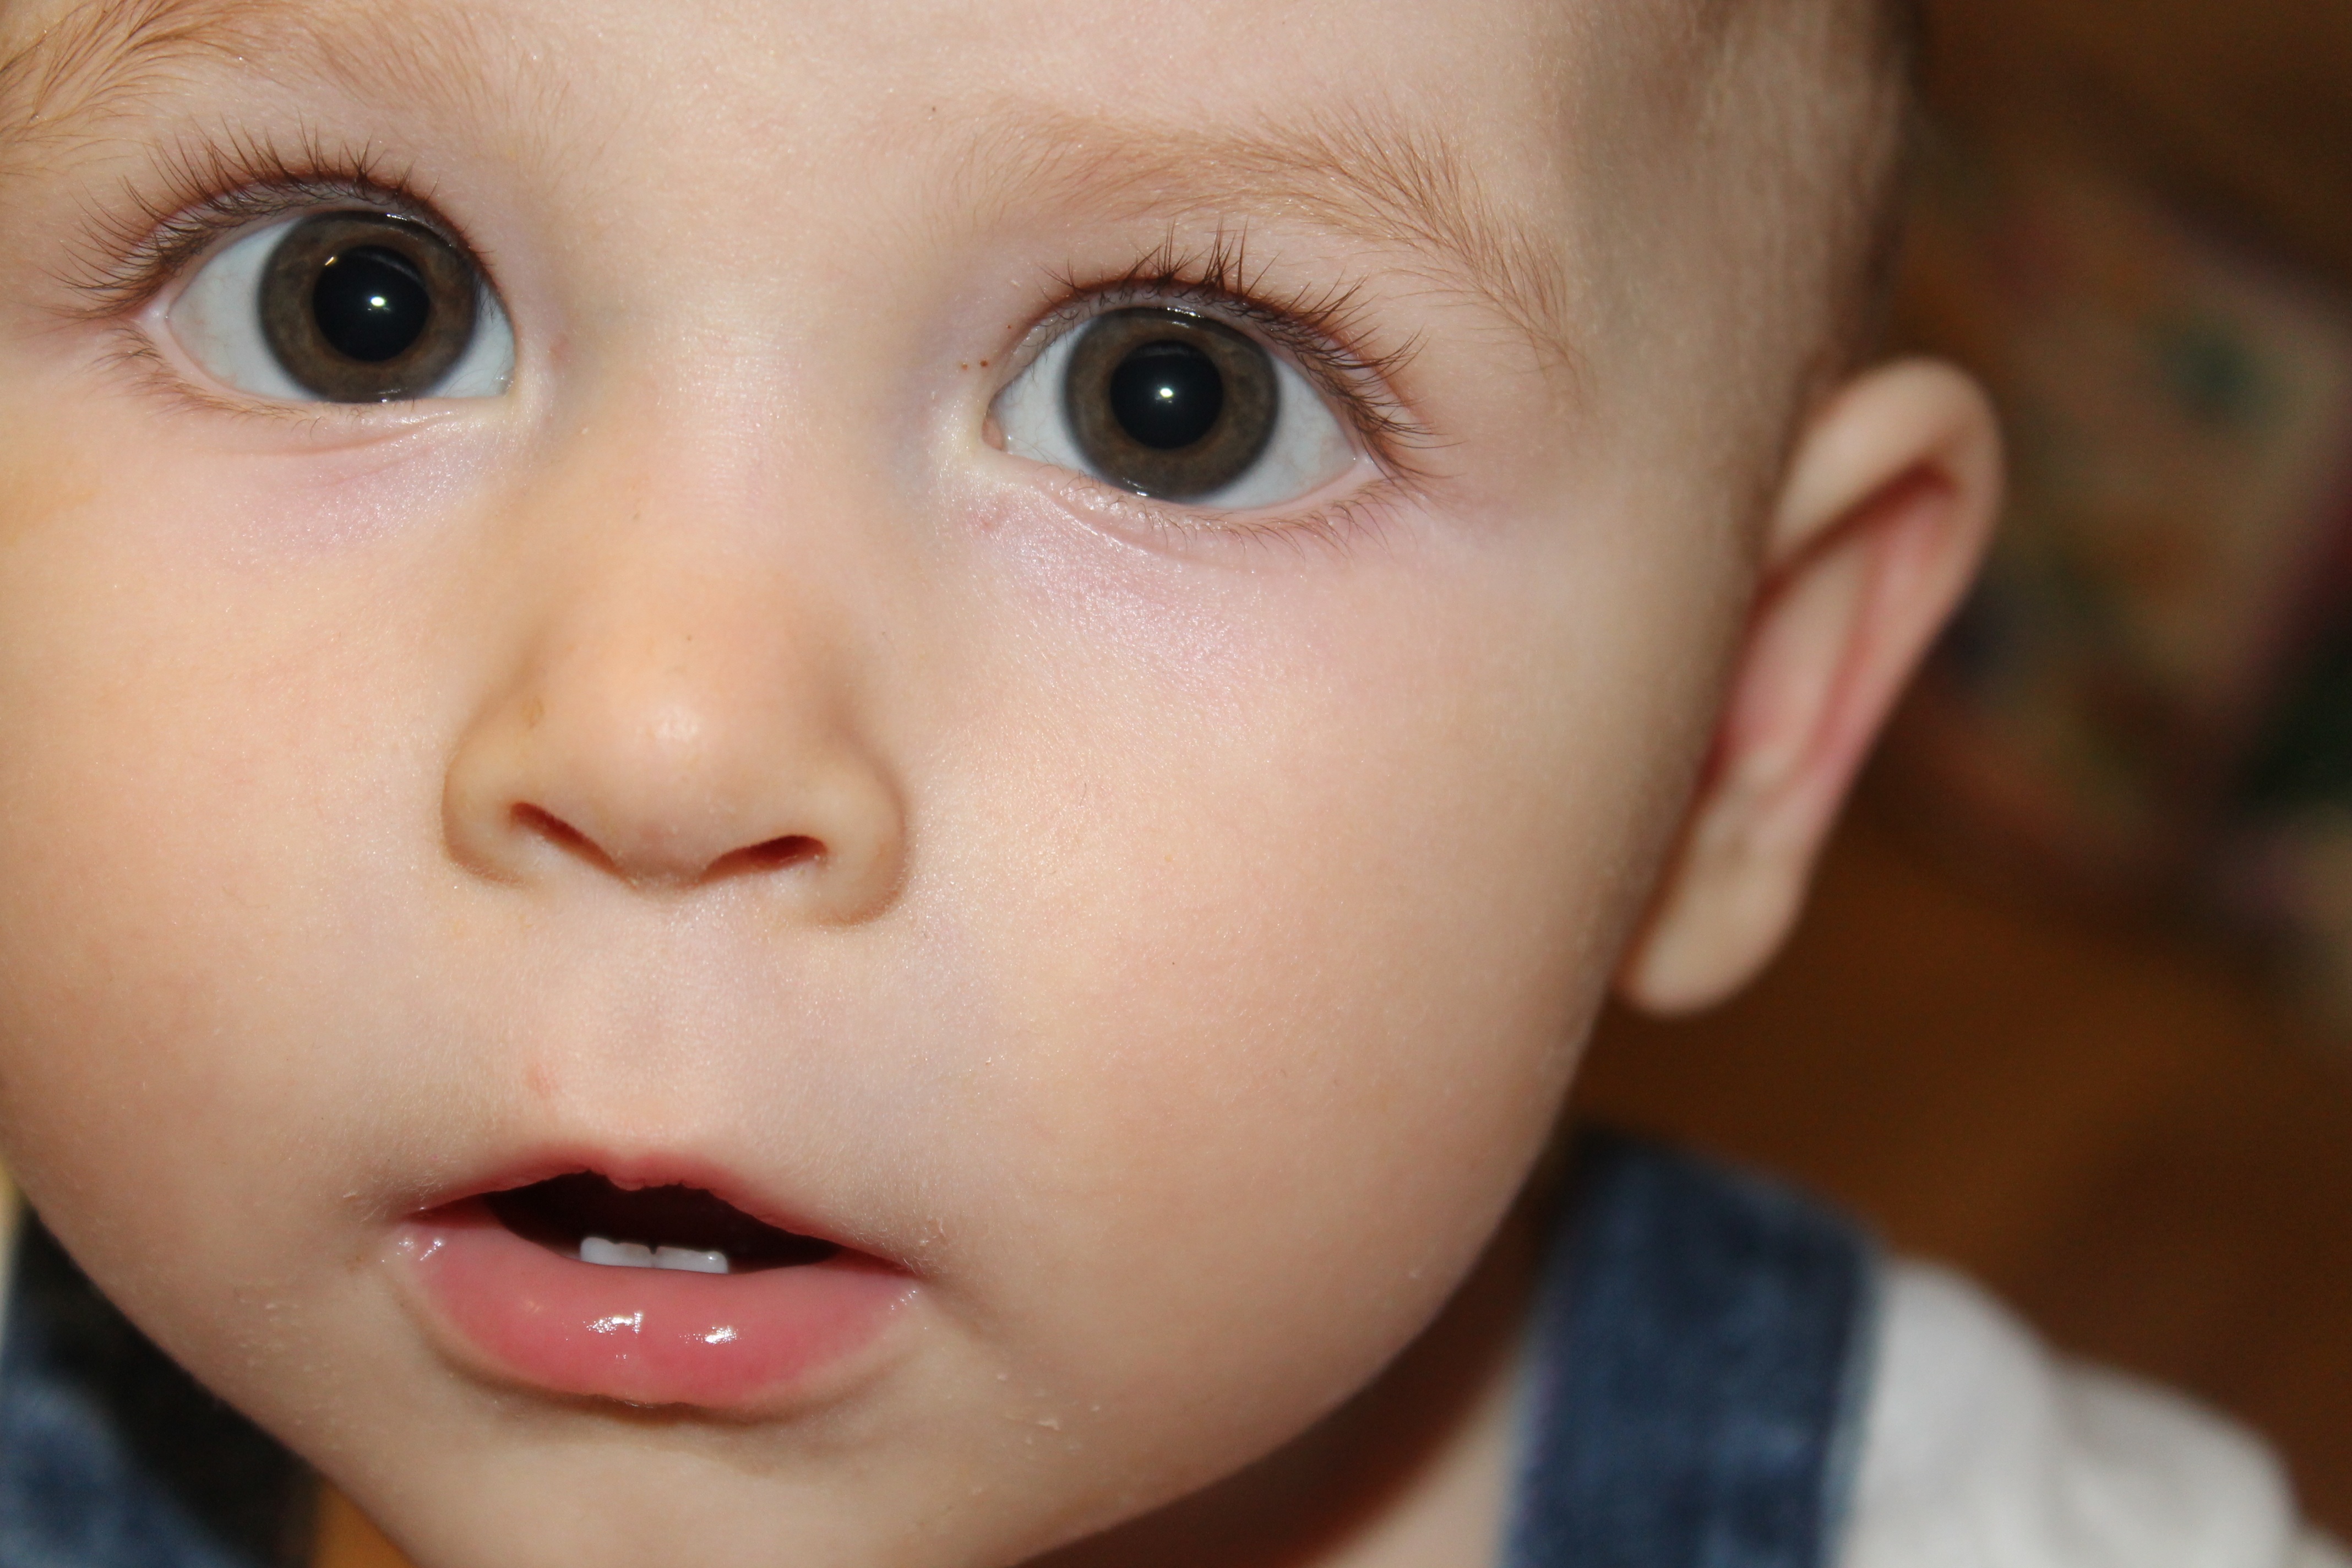
person, girl, photography, view, portrait, child, baby, facial expression, lip, smile, eyebrow, mouth, close up, human body, face, nose, eyes, cheek, infant, toddler, eye, head, skin, beauty, organ, babe, portrait photography